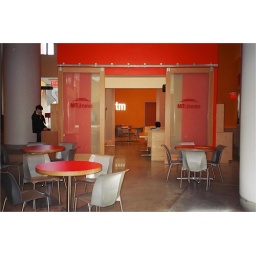
Library outreach in the Strat Centre, and amazing Frank Gehry building. Computer, book drop and scheduled library staff available.